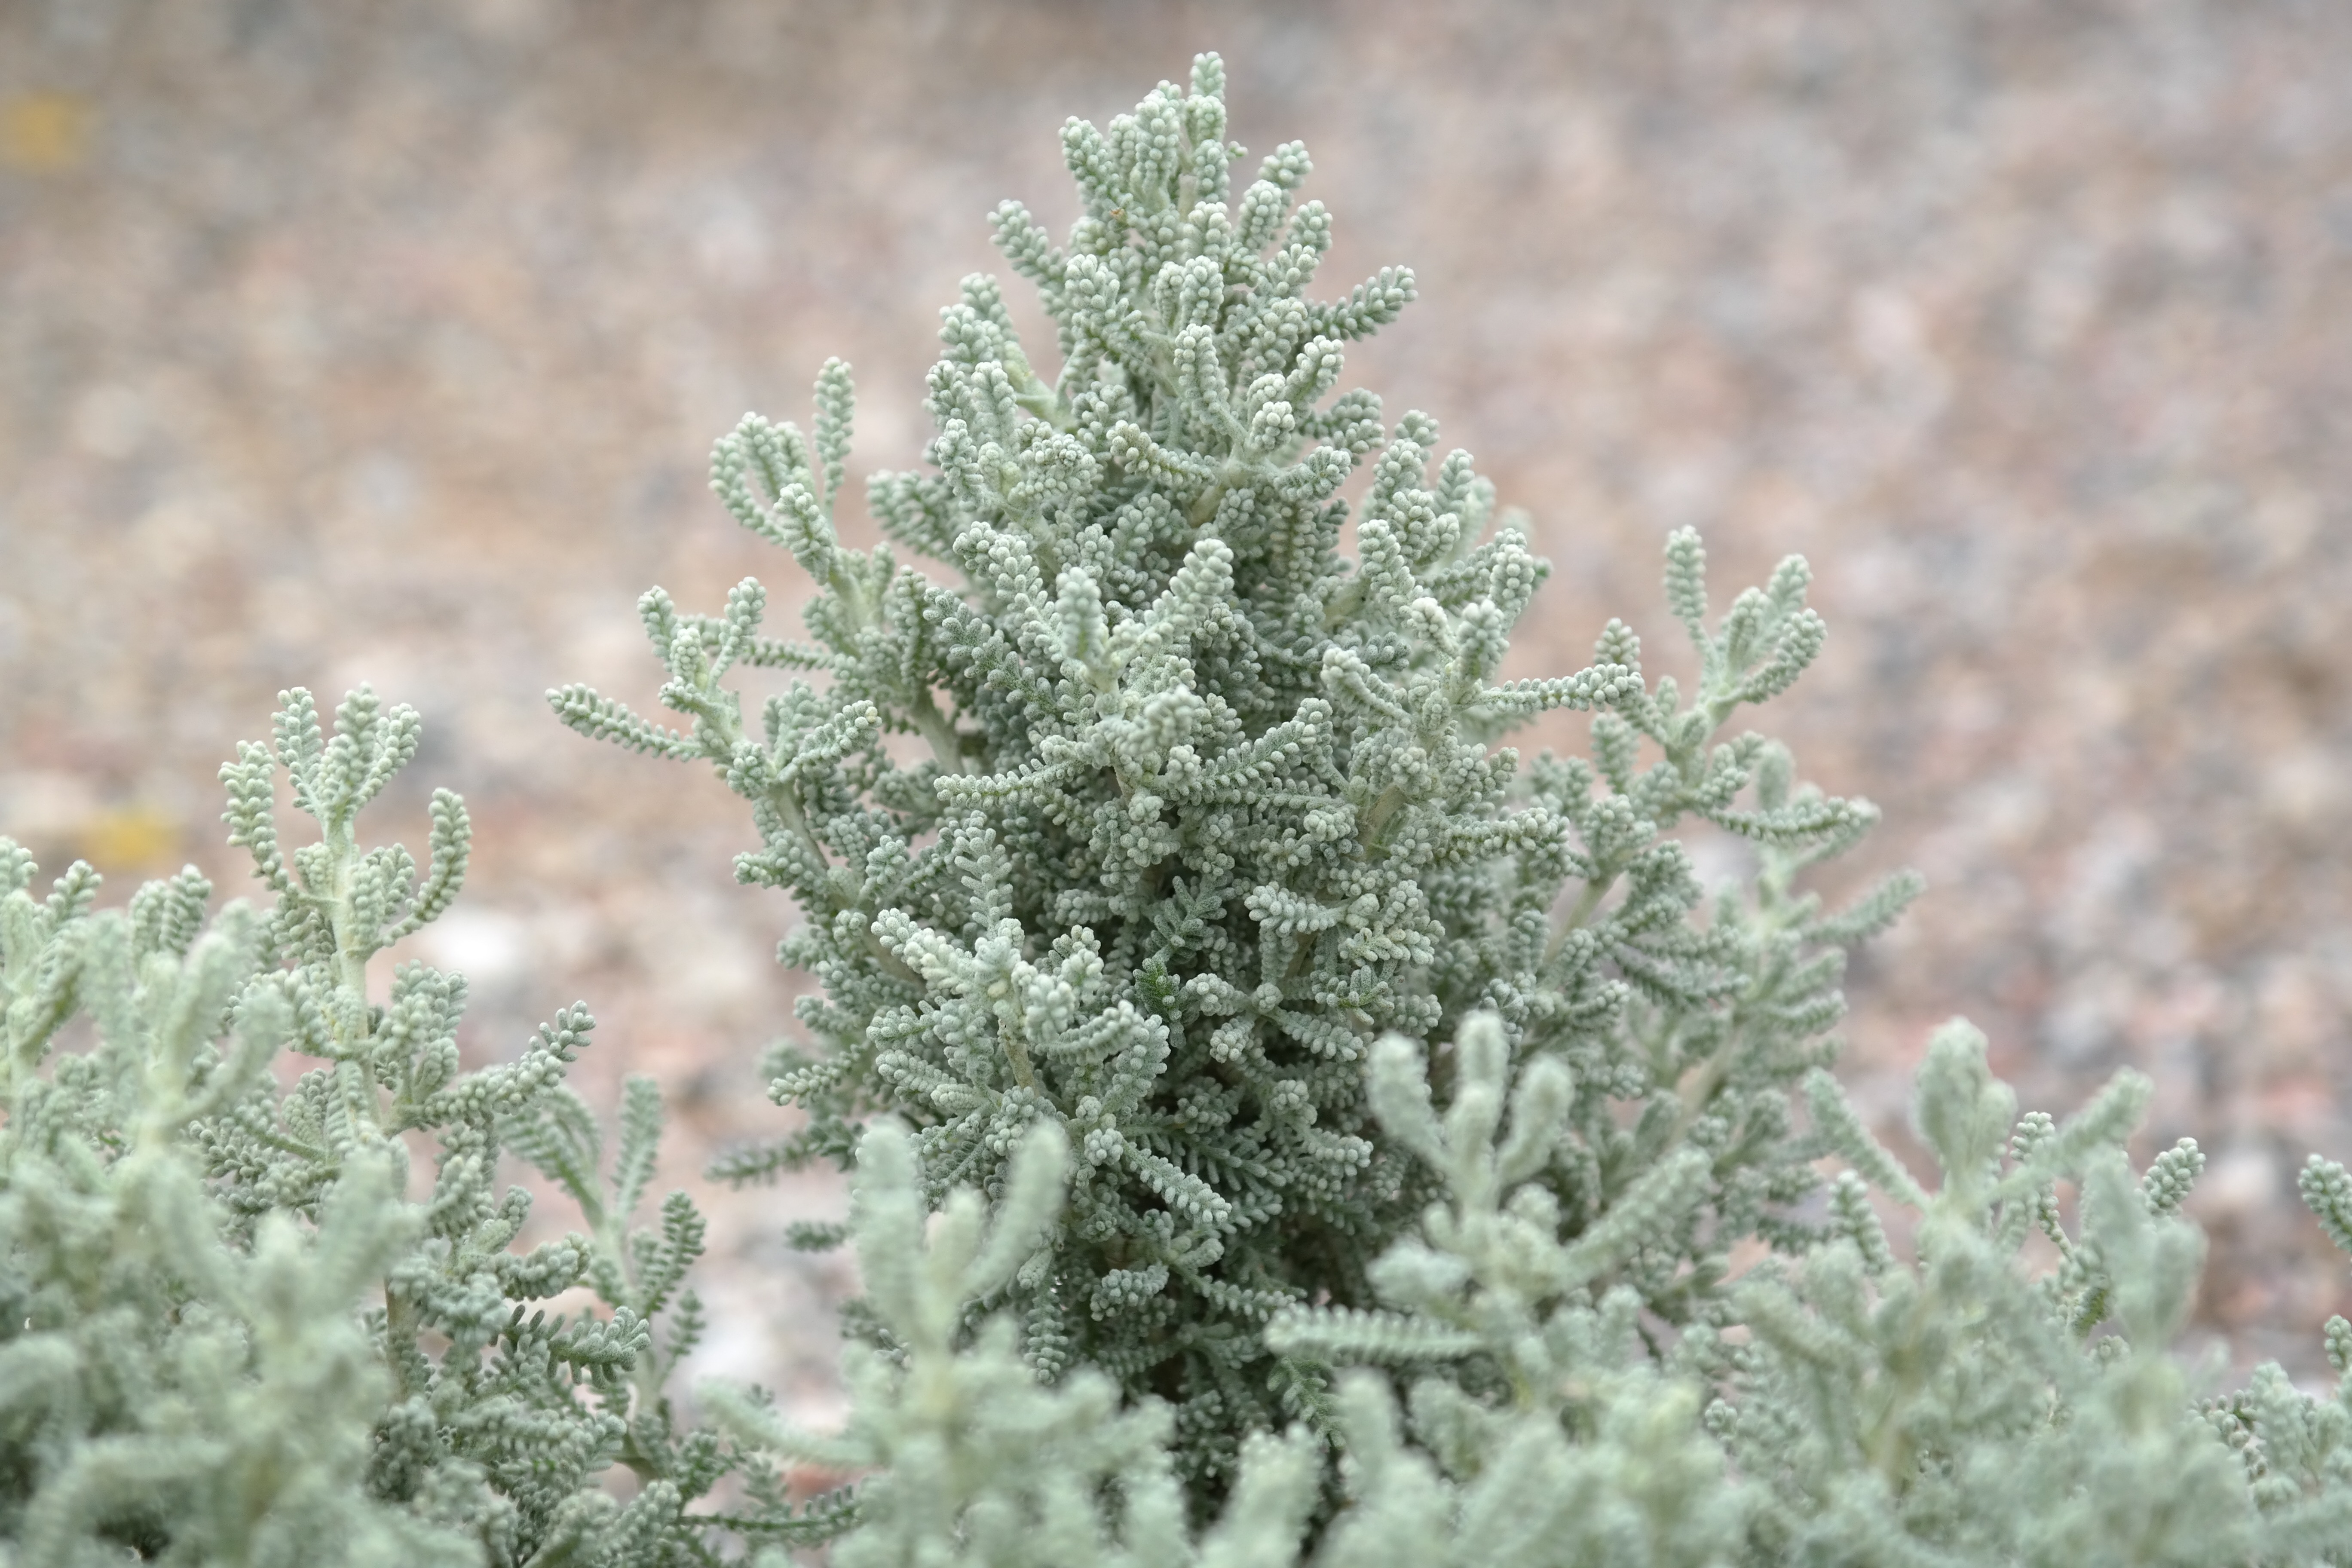
tree, branch, snow, winter, plant, white, flower, frost, bush, botany, fir, conifer, grey, spruce, asteraceae, aromatic, silvery, composites, medicinal plant, ornamental plant, scented plant, santolina, woody plant, land plant, dwarf shrub, white tomentose, chamaecyparissus, santolina chamaecyparissus, cabbage moth